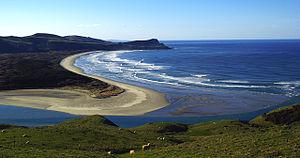
La péninsule d'Otago est une longue bande de terre vallonnée en forme de doigt, partie la plus à l'est de Dunedin, sur l'île du Sud de Nouvelle-Zélande.